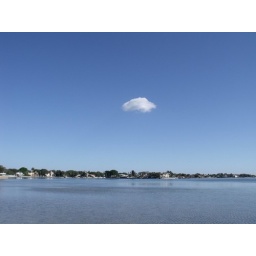
a cloud in the glorious blue sky